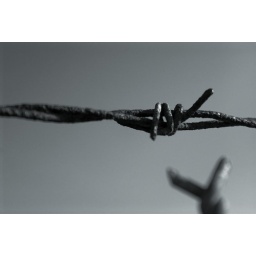
A barbed wire fence at the edge of the old KVP paper mill in Parchment, Michigan.